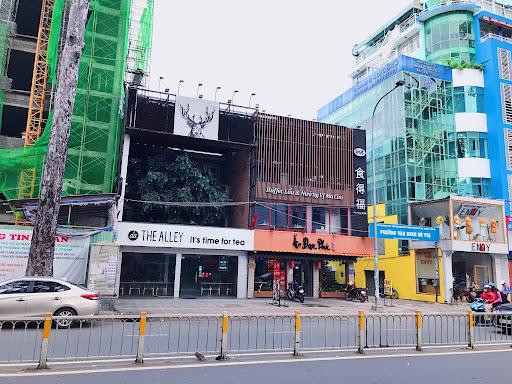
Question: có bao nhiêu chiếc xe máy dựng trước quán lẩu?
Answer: có hai chiếc xe máy dựng trước quán lẩu